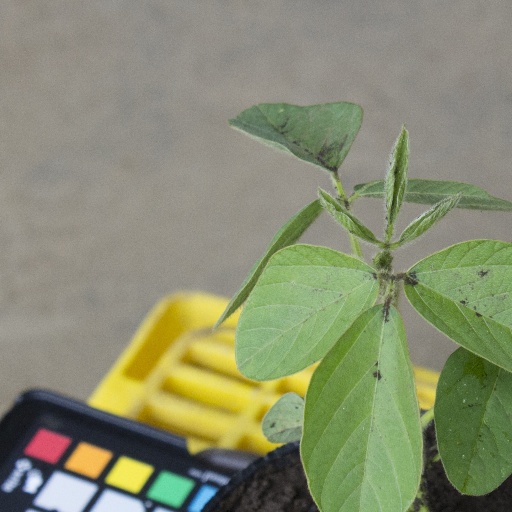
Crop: soybean